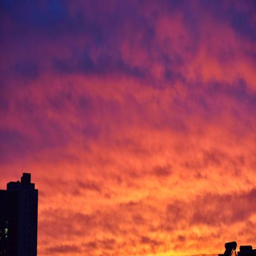
a general view of spectacular color of clouds after a rain at sunset .